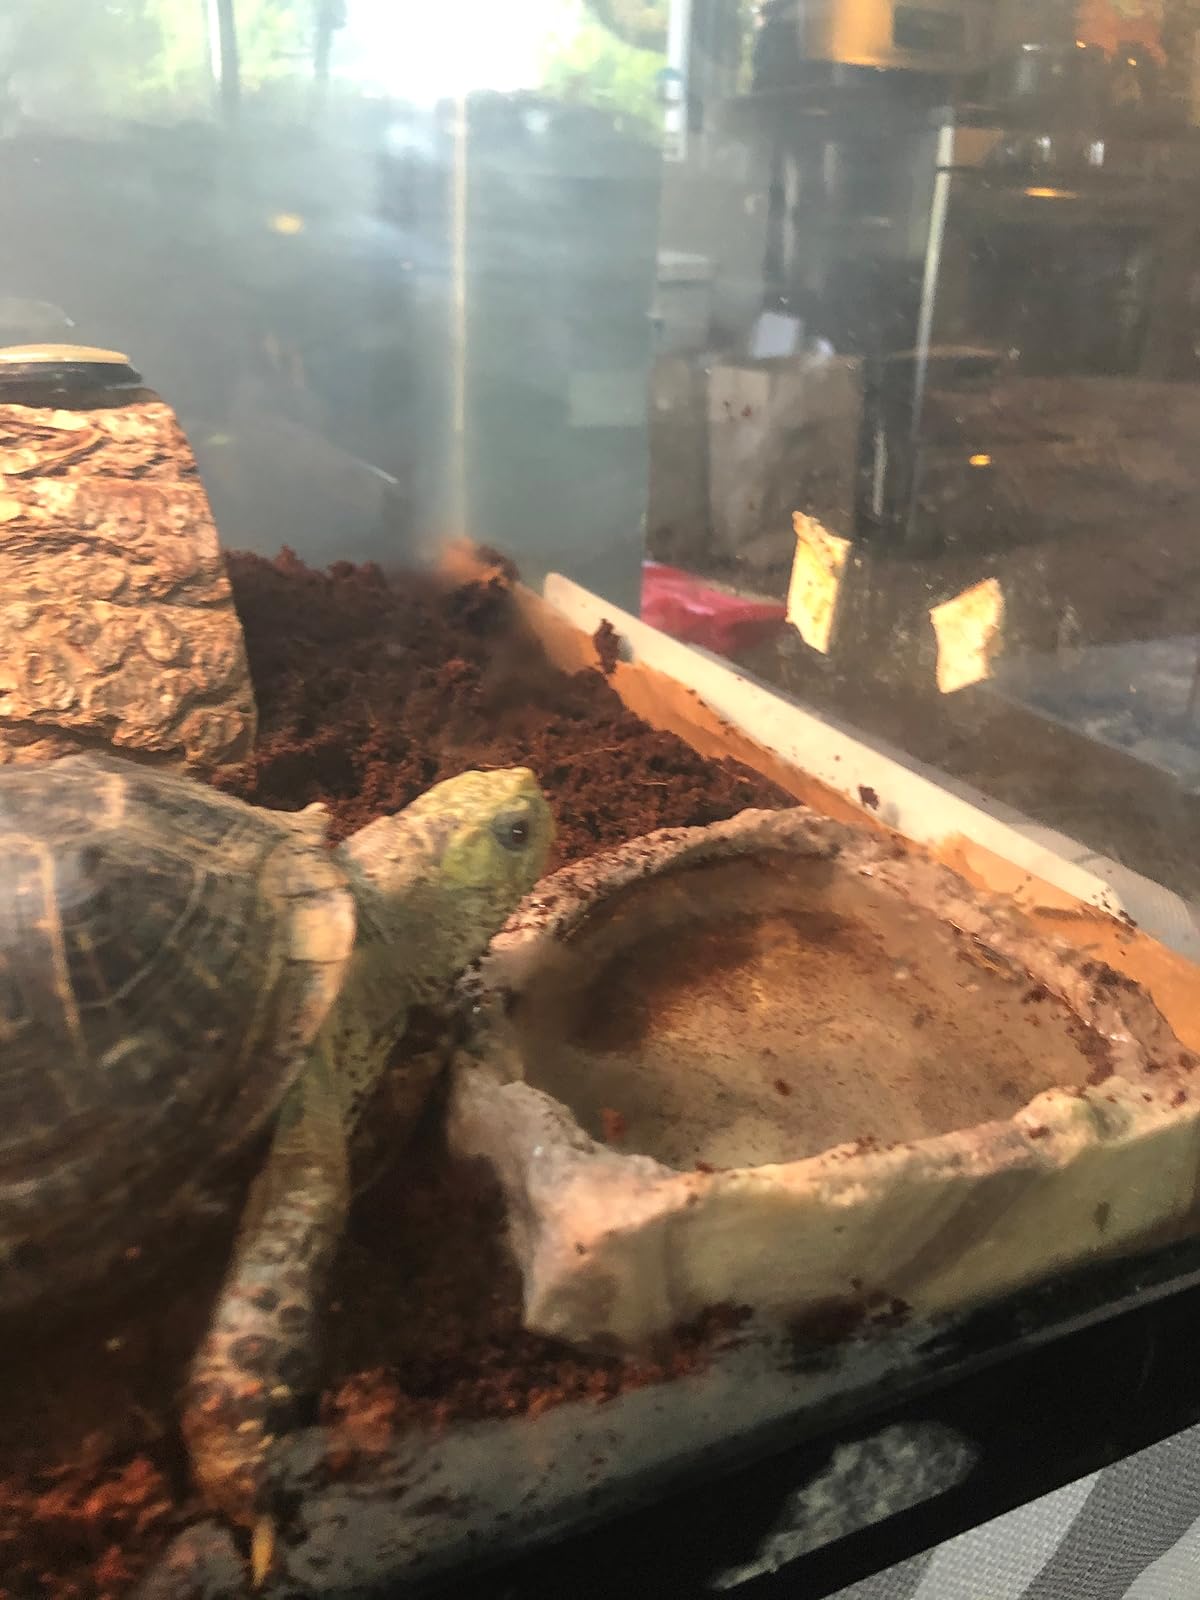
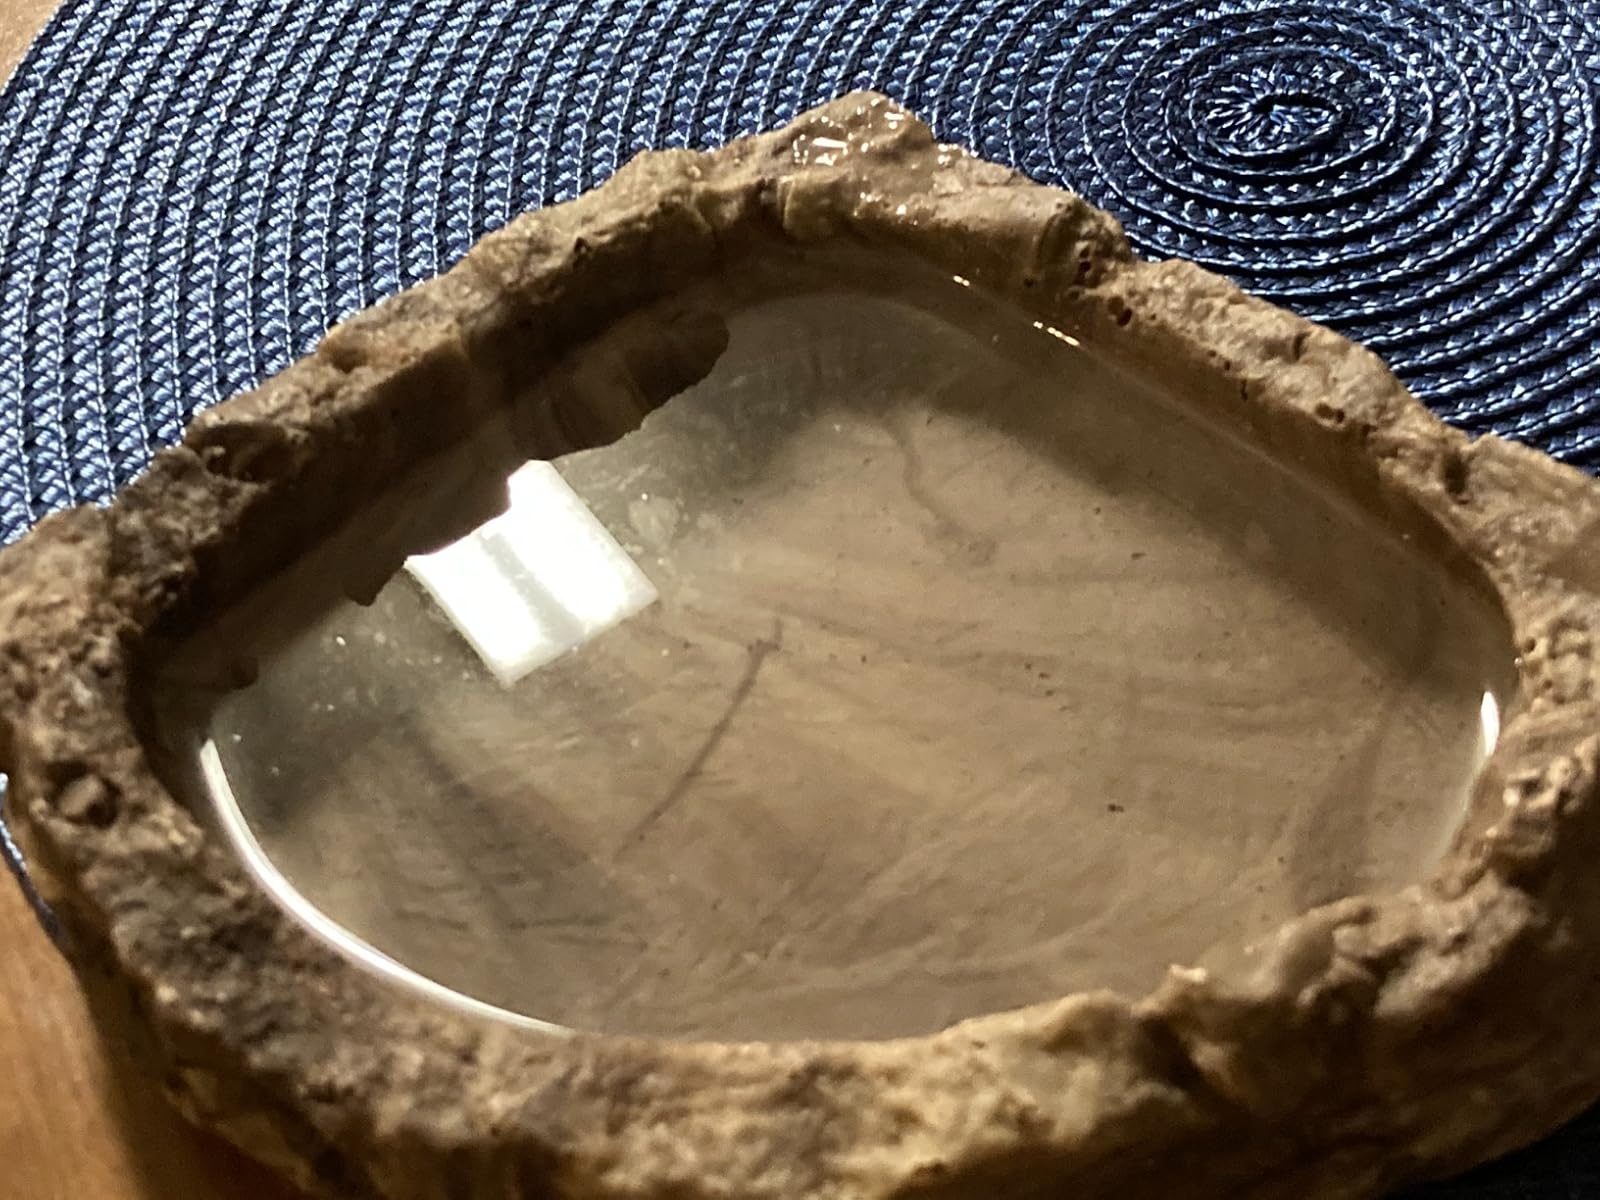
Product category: items_bowl
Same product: yes